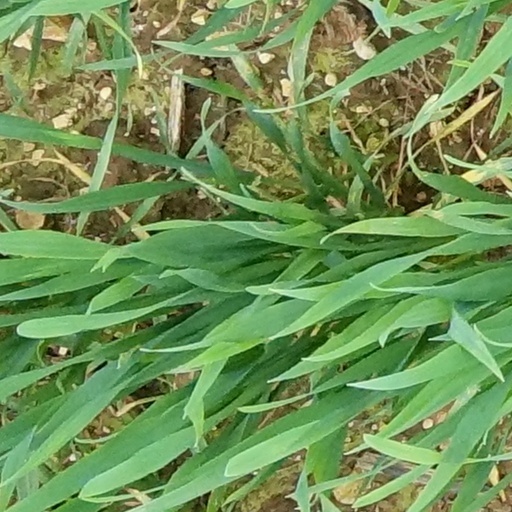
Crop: wheat